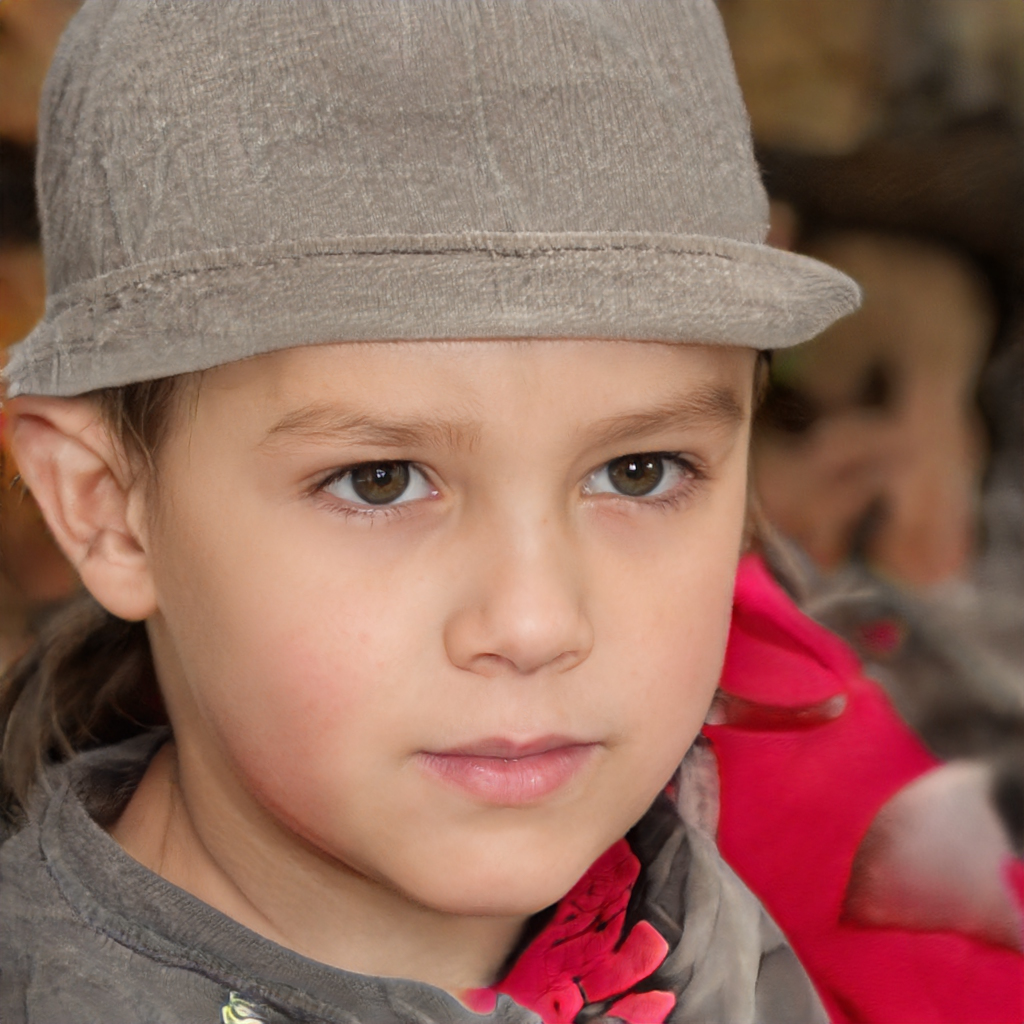
Gender: Male